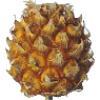
Label: pineapple_mini